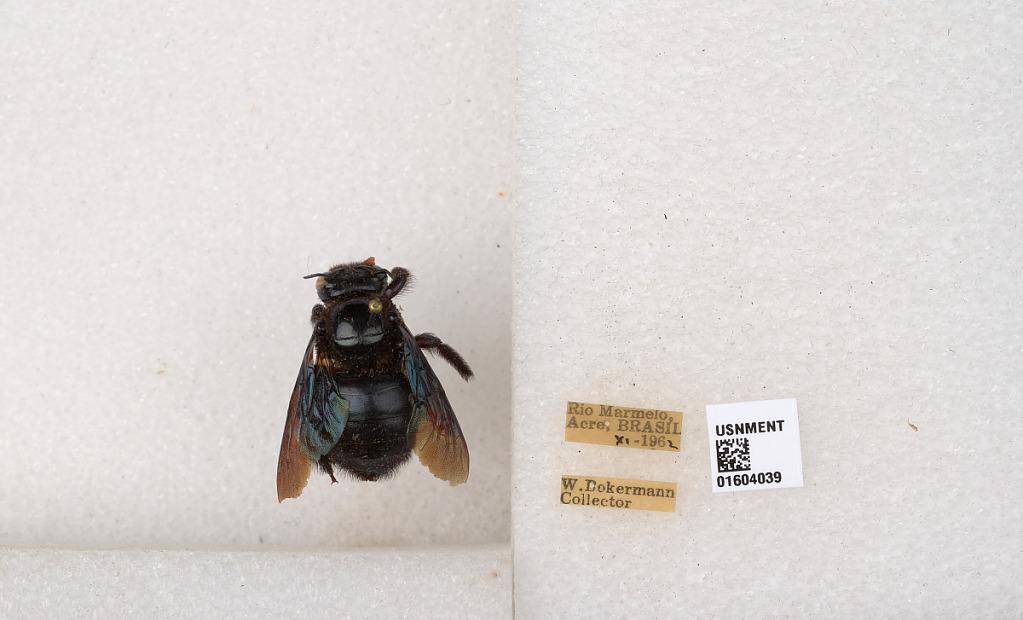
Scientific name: Xylocopa (Schonnherria) simillima Smith
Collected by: W. Bokermann
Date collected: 1962-11-1
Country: Brazil
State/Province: Rondonia
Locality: Rio Marmelo, Acre